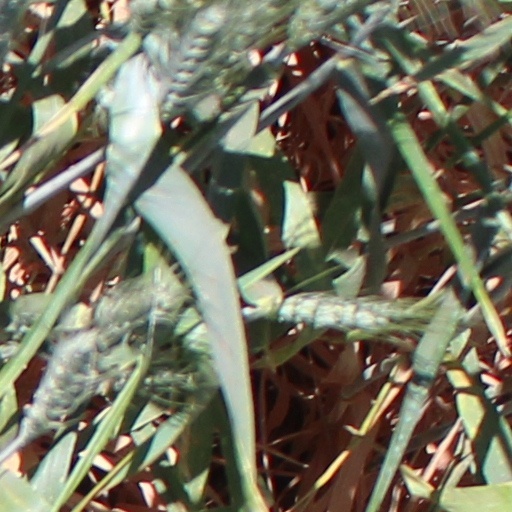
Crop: wheat